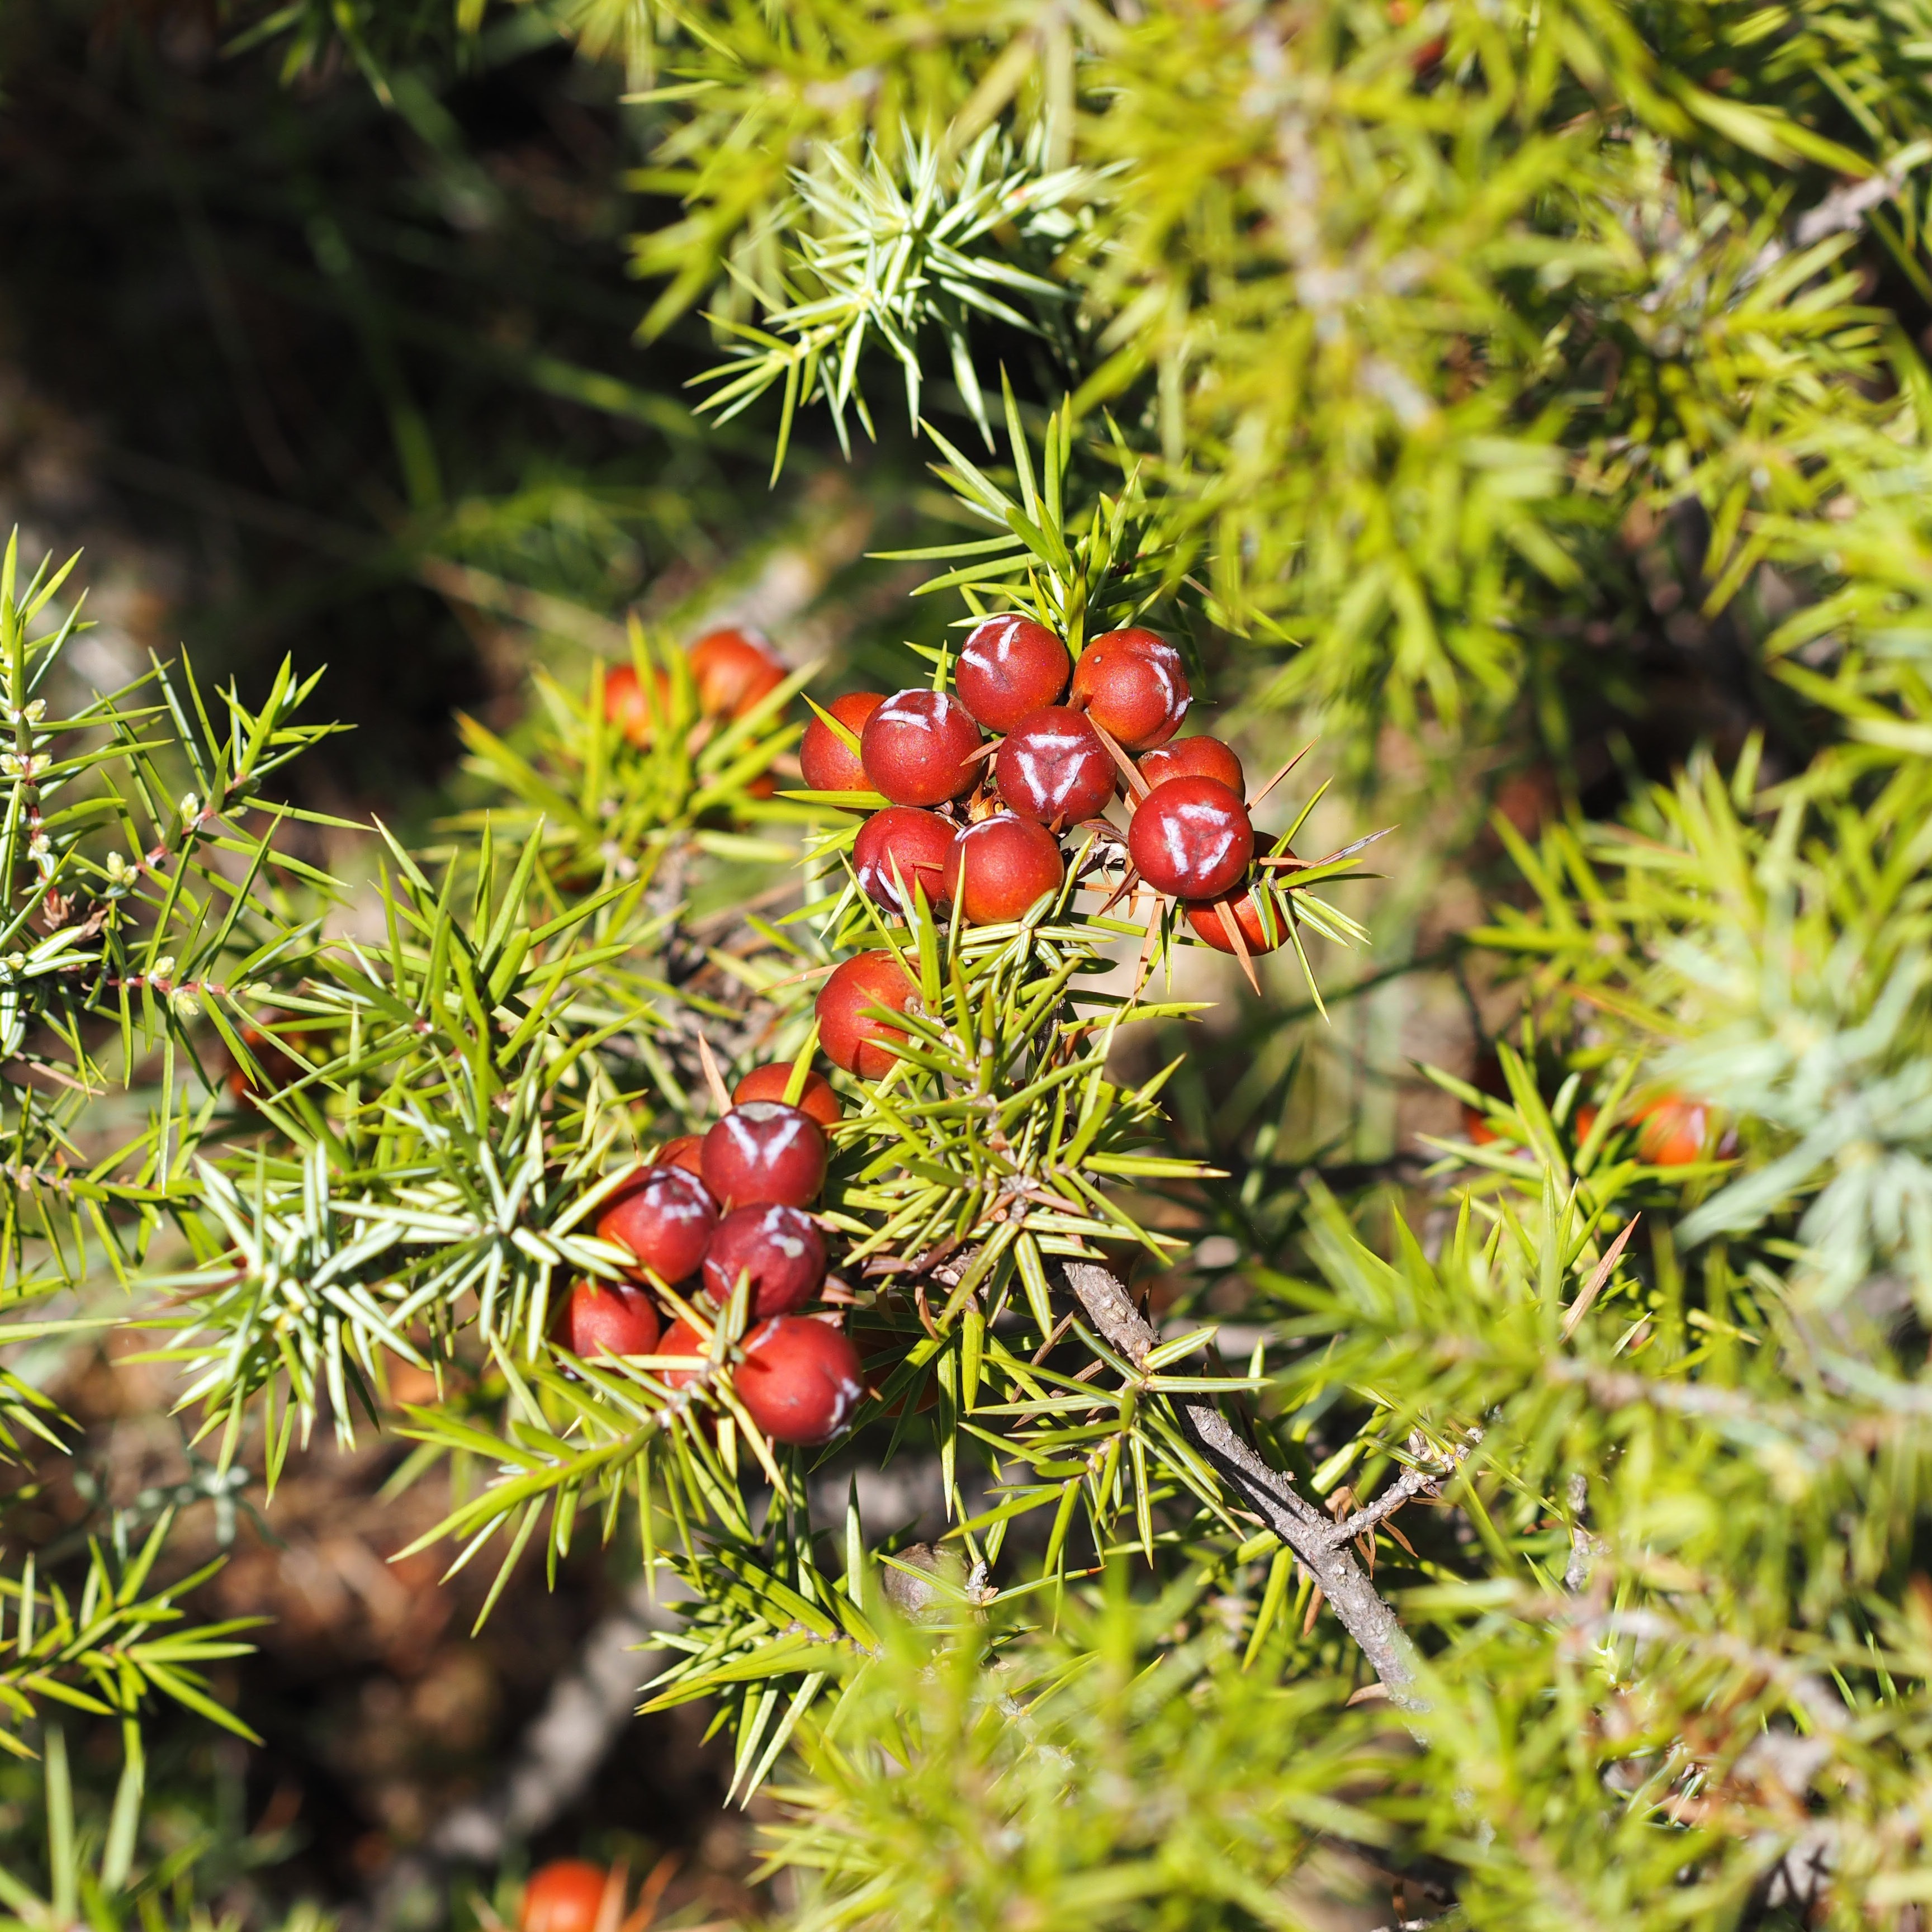
tree, branch, plant, flower, green, herb, produce, evergreen, botany, fir, flora, wildflower, conifer, spruce, shrub, rowan, larch, yew, flowering plant, softwood, needle branch, woody plant, land plant, empetrum